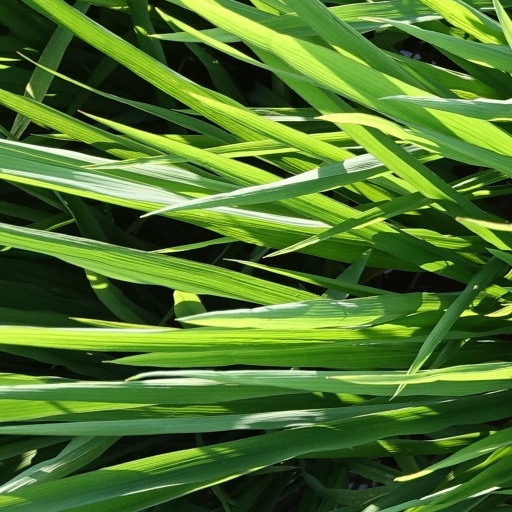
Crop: rice